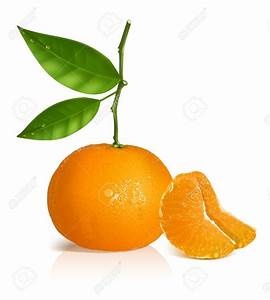
Label: mandarine